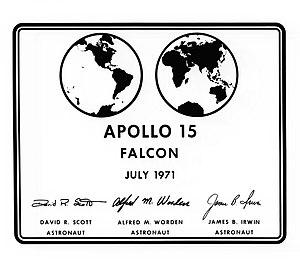
Les plaques lunaires sont des plaques commémoratives fixées sur la partie basse des modules lunaires du programme Apollo, entre les missions Apollo 11 et Apollo 17. Destinées à être laissées sur le sol lunaire, ces plaques étaient à l'initiative du chef des services techniques de la National Aeronautics and Space Administration Jack Kinzler, qui supervisait leur production.